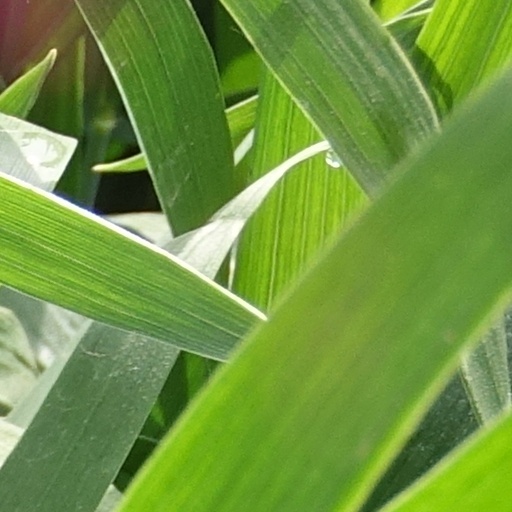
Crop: wheat